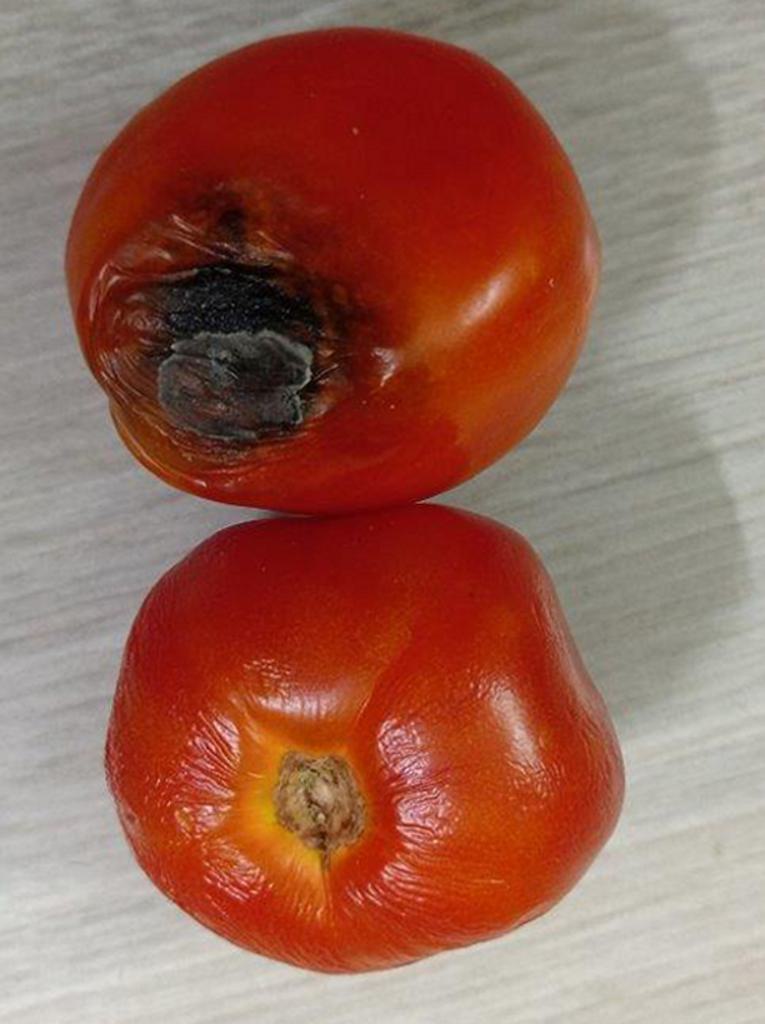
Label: Rotten